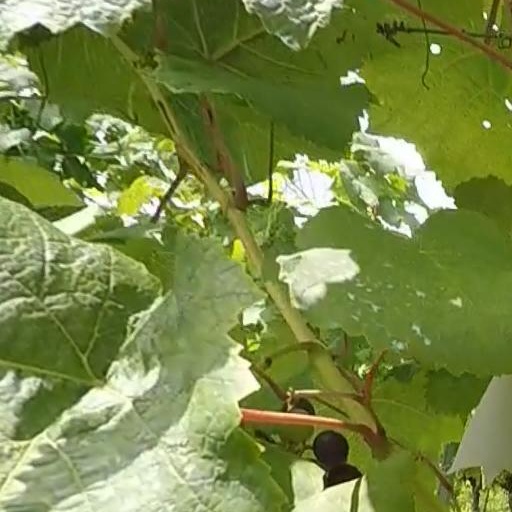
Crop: grape